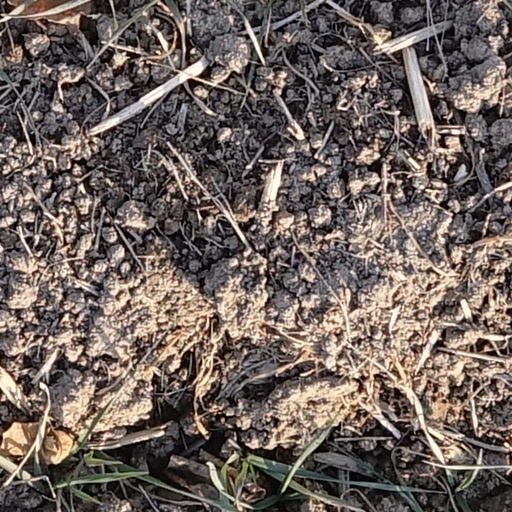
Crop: wheat